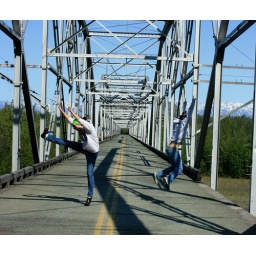
jumping on the old glenn bridge over the knik river